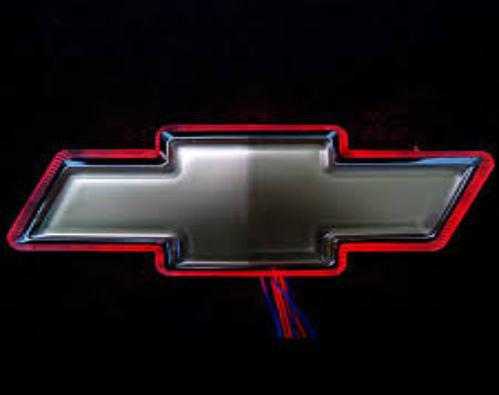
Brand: Chevrolet
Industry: Transportation